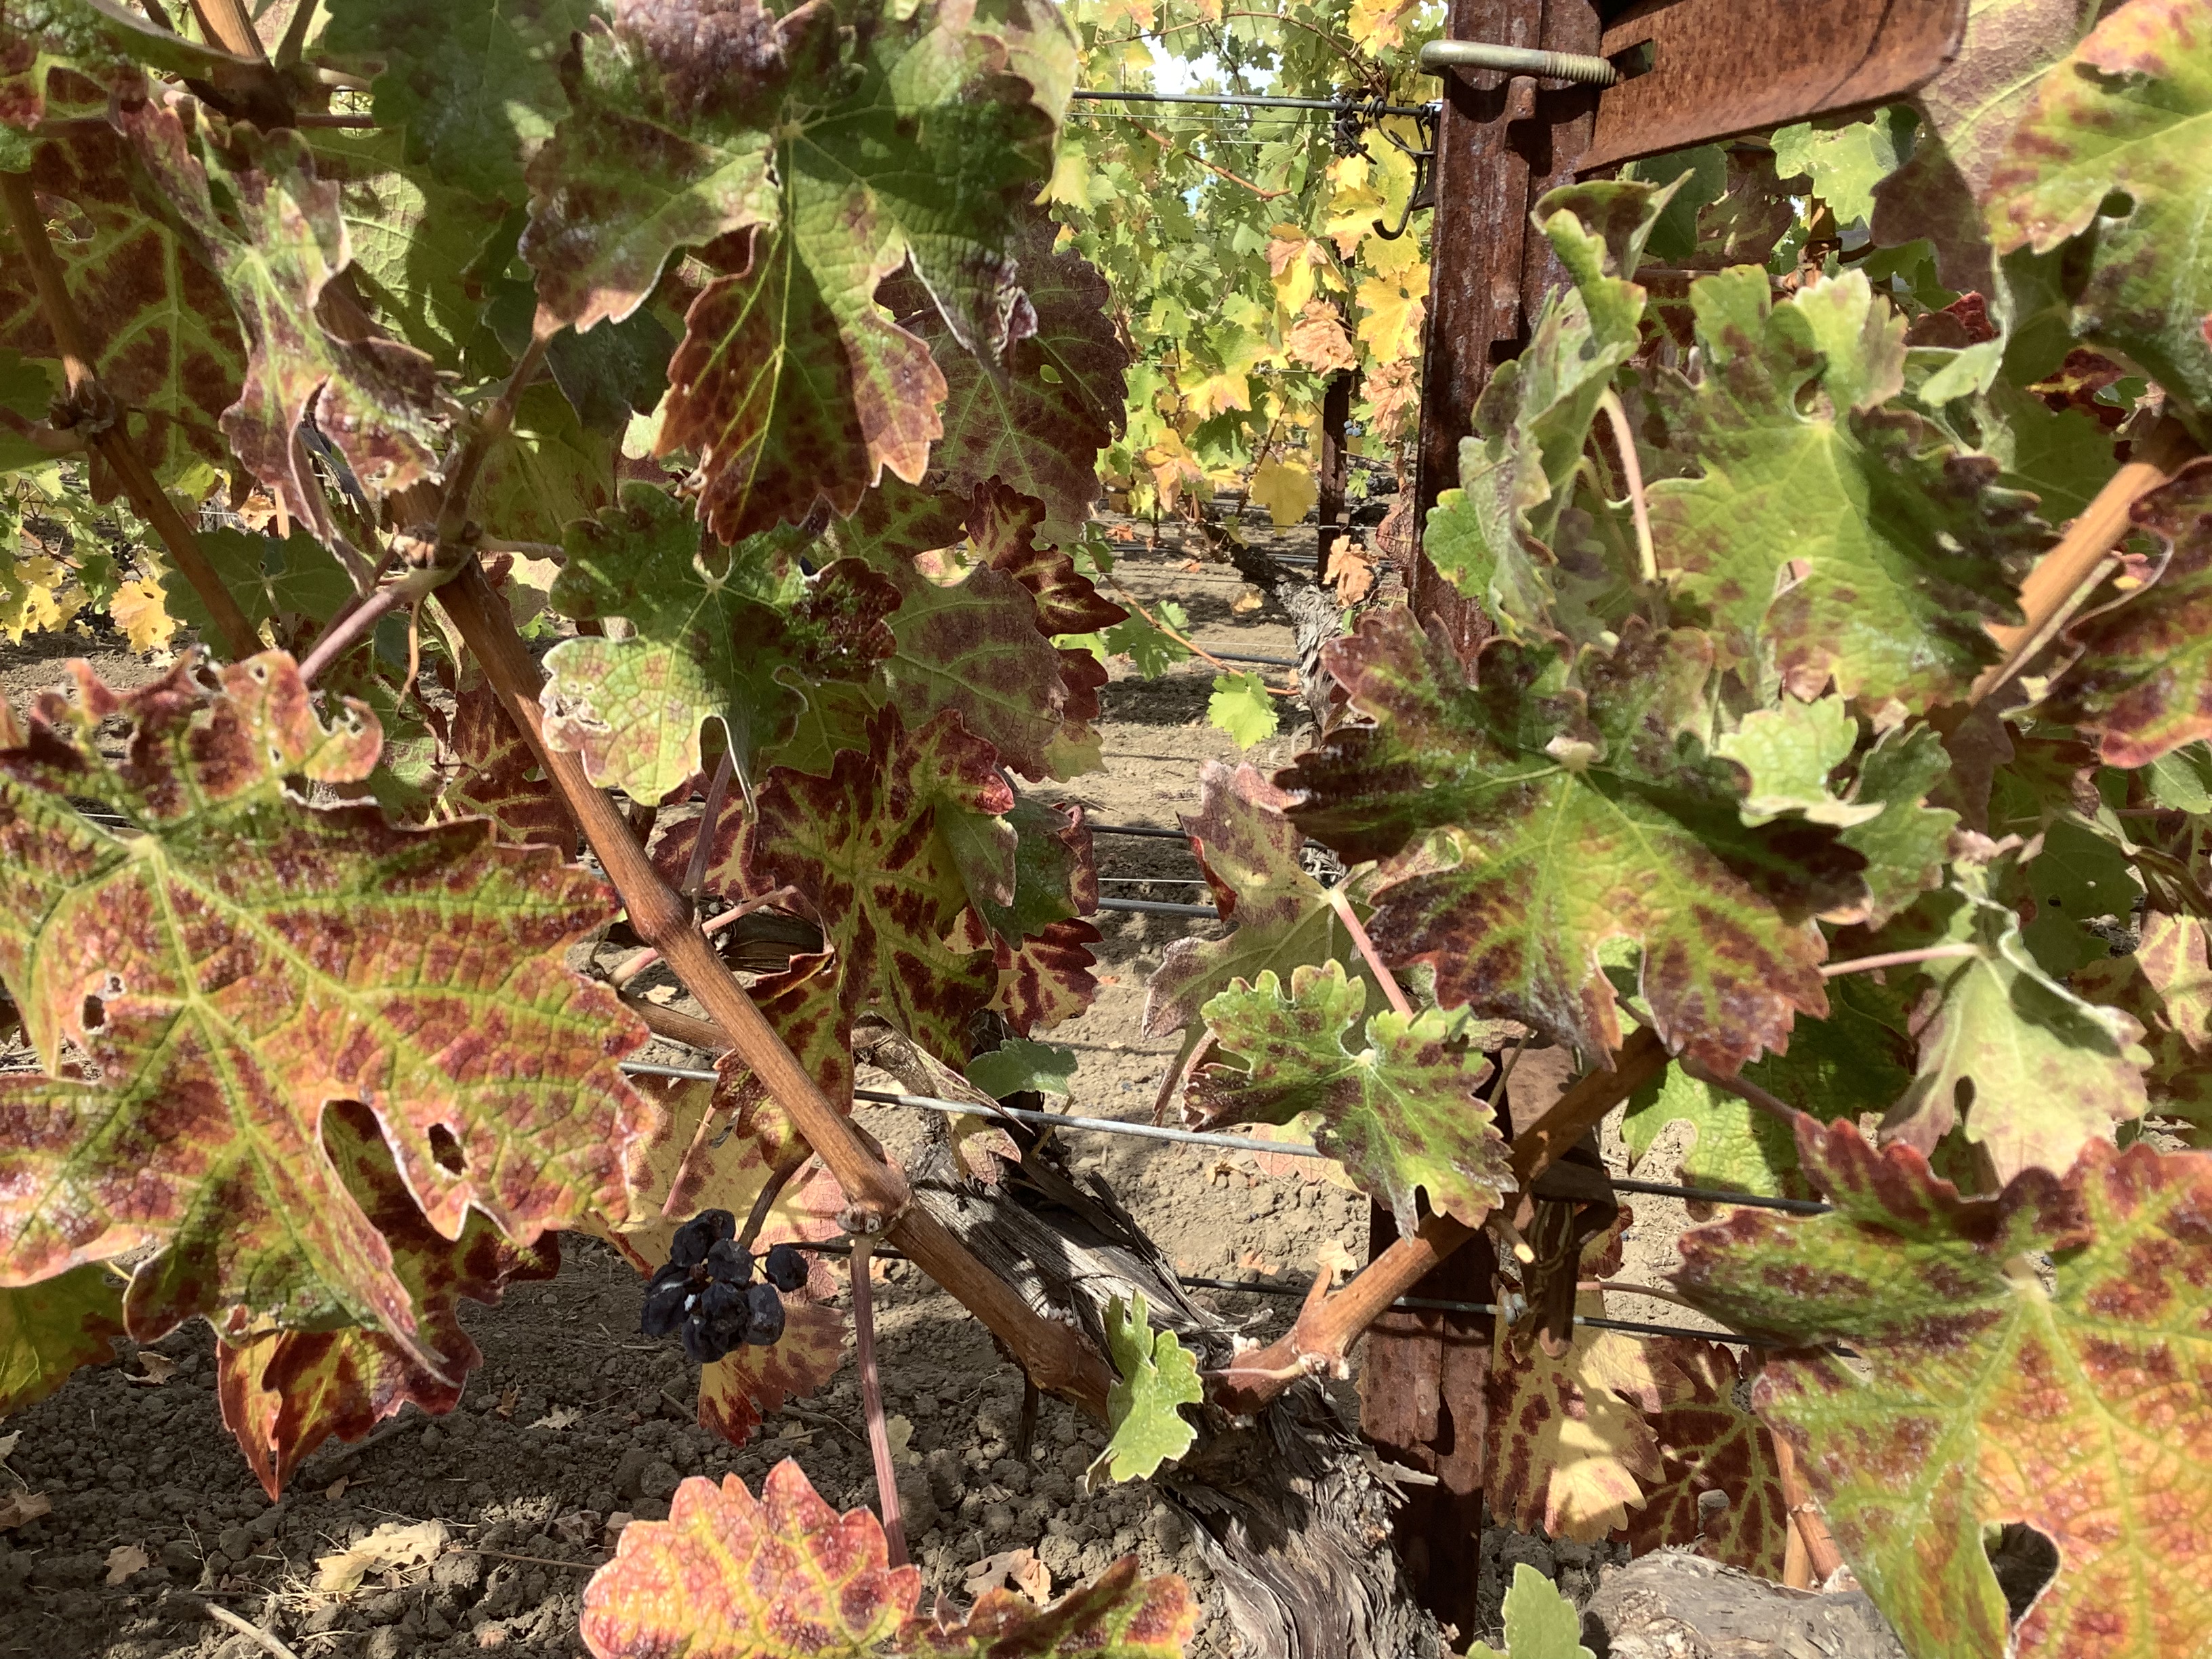
Label: Leafroll 3